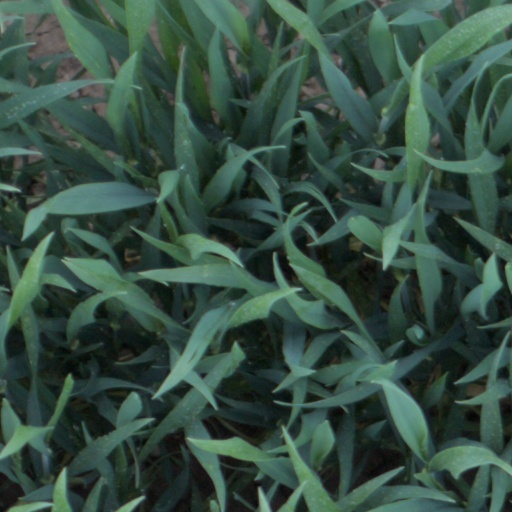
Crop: wheat